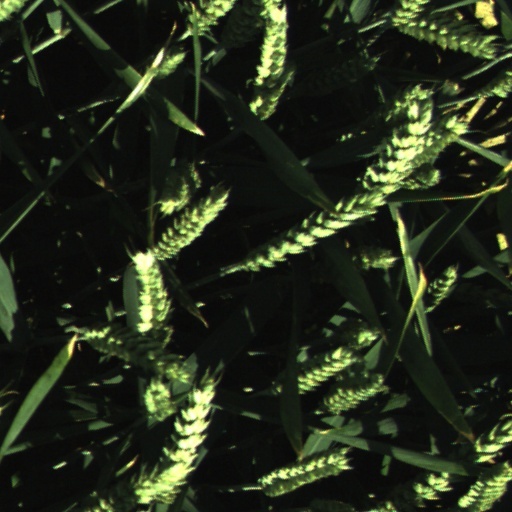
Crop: wheat